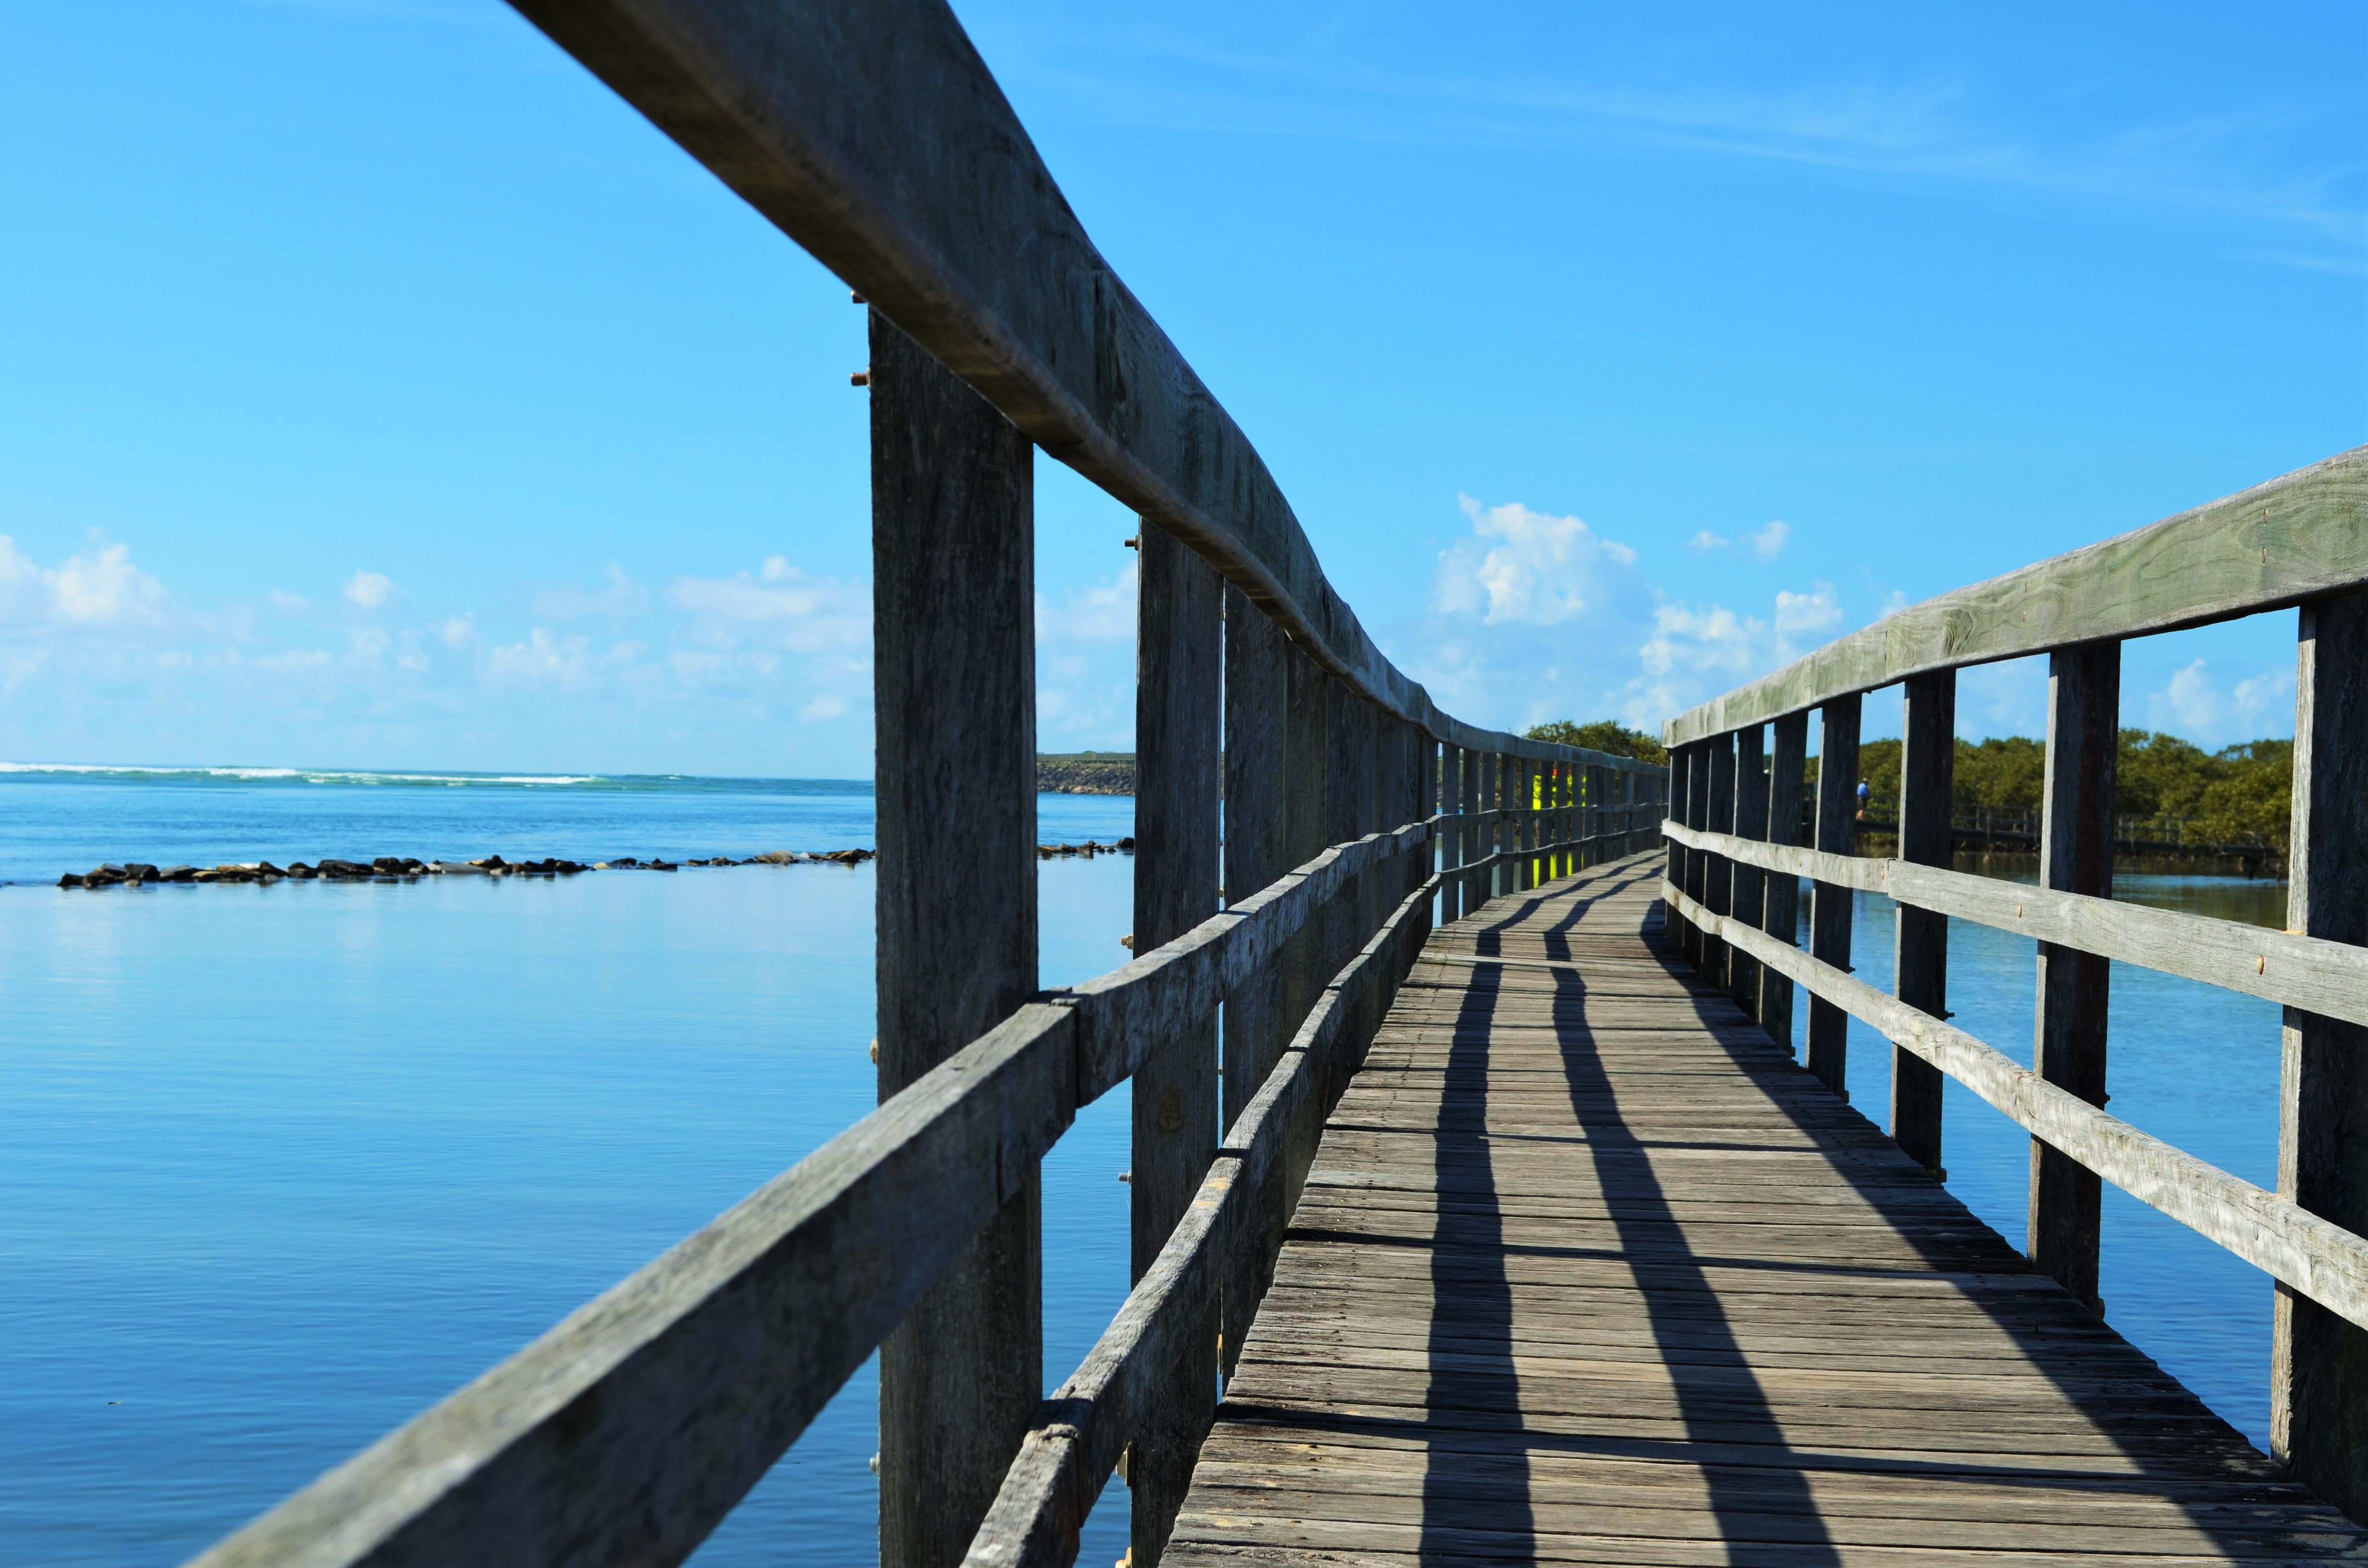
sea, coast, water, ocean, boardwalk, bridge, pier, walkway, vacation, bay, australia, nsw, inspirational, urunga